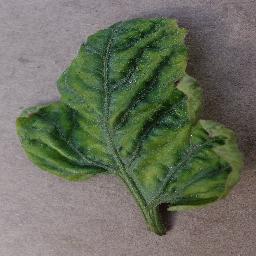
Label: Tomato___Tomato_Yellow_Leaf_Curl_Virus